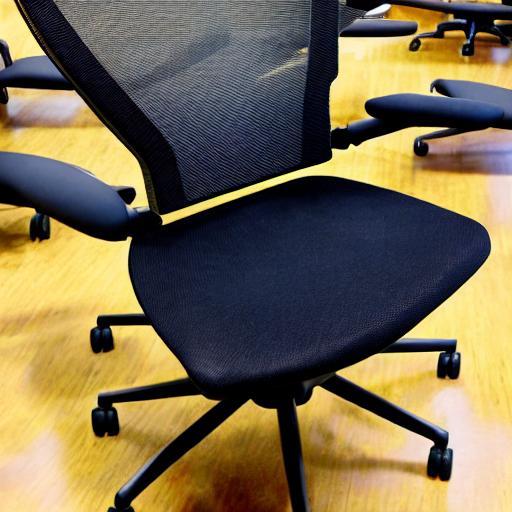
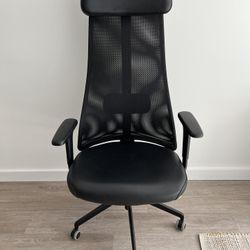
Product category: items_chair
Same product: no